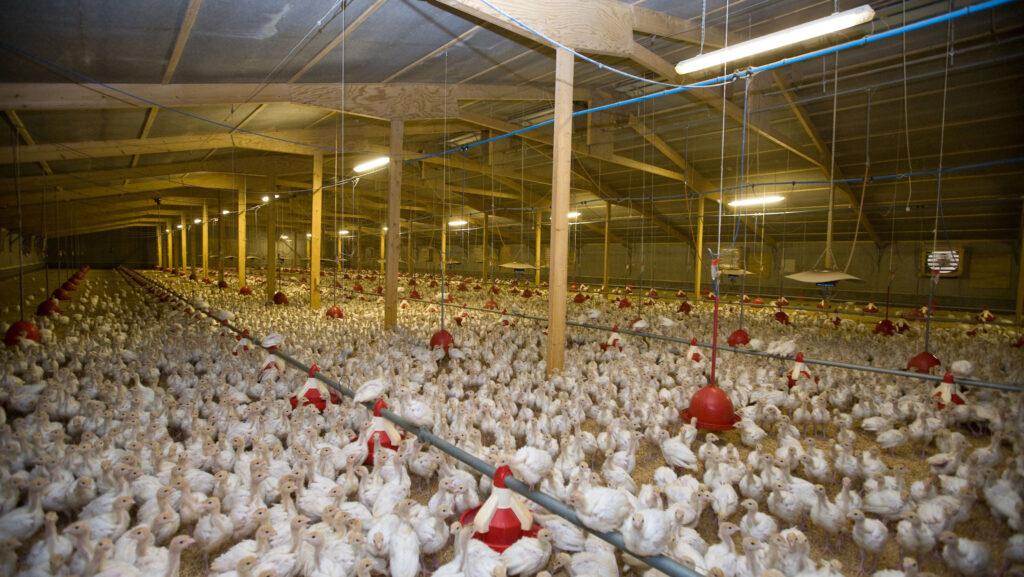
Kilimo cha kiwanda. Kuku hizi zimefugwa kwa wingi. Kuku zenyewe ni za rangi nyeupe, zina mahali pa kukulia na pia pa kutagia. Ndani ya chumba hiki, kuna stima zilizoekezwa ili kuwaweka katika joto.